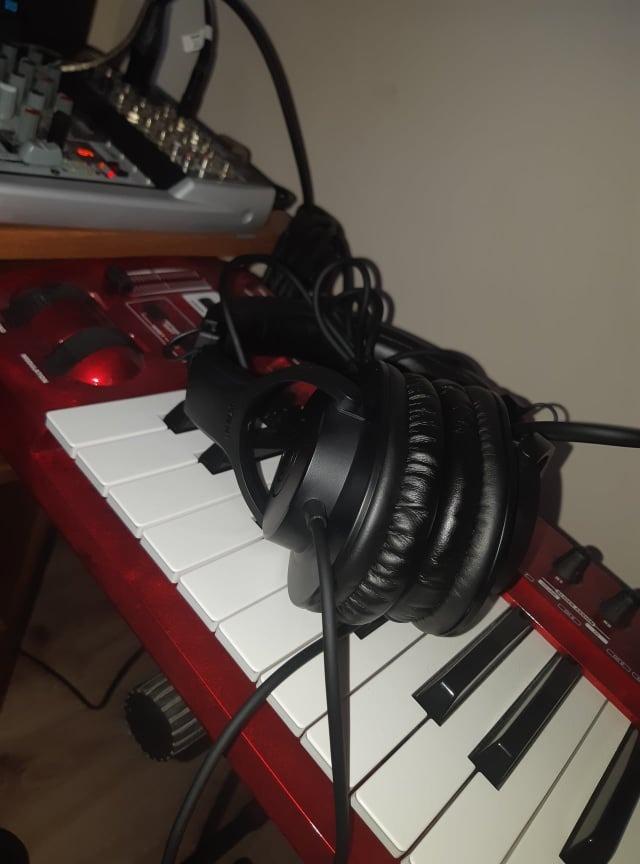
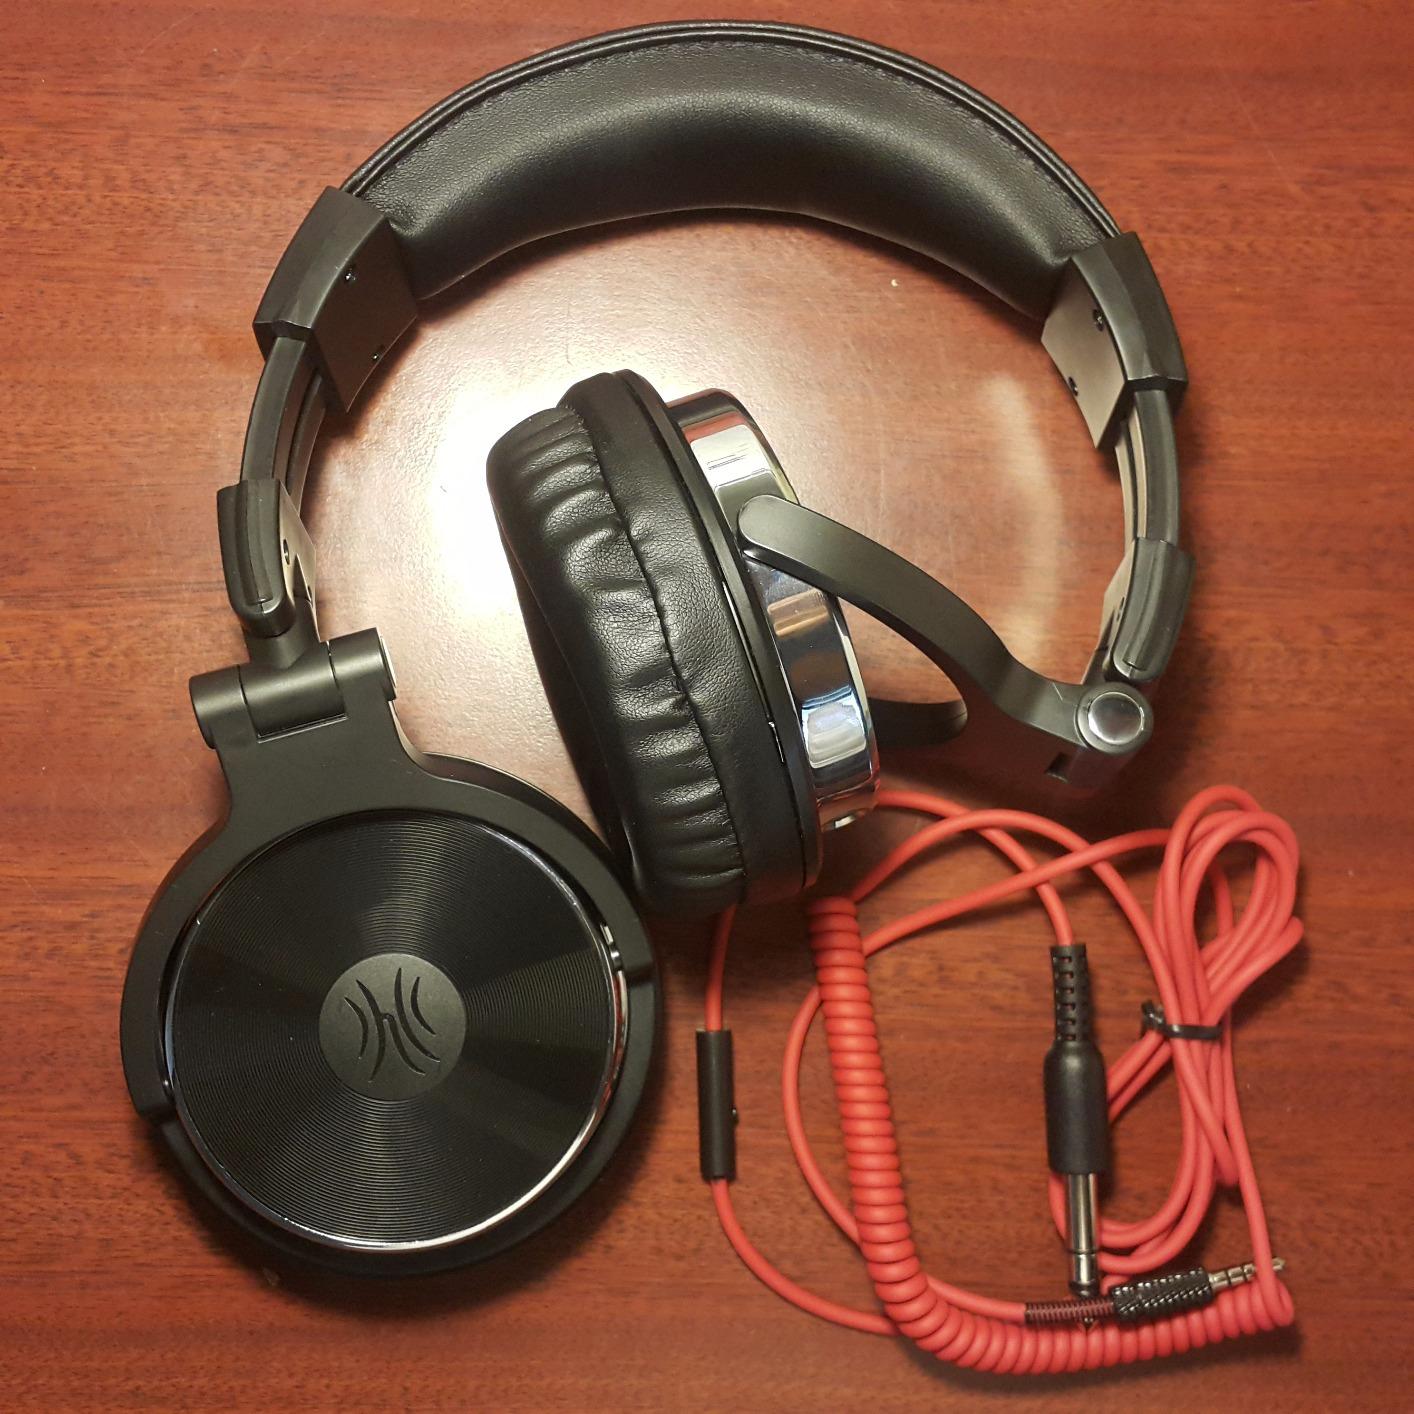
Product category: headphones
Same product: no